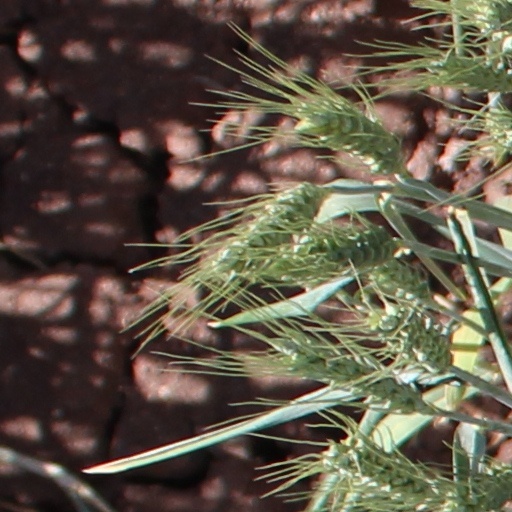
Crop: wheat